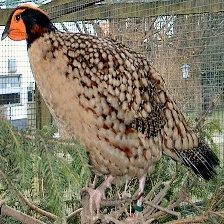
Species: CABOTS TRAGOPAN
Scientific name: TRAGOPAN CABOTI